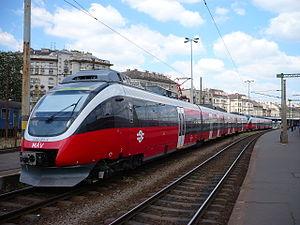
Magyar Államvasutak est la compagnie de chemin de fer de Hongrie. Elle a deux filiales dont l'une est spécialisée dans le transport de voyageurs, et l'autre, dans le transport de marchandises.
La gare de Budapest-Déli est l'une des trois grandes gares ferroviaires de Budapest. Son nom signifie littéralement « Gare du Sud » en hongrois.
Le transport ferroviaire en Hongrie est géré par la MÁV et exploité essentiellement par la MÁV, BKV Zrt. et GYSEV/Raaberbahn. La Hongrie est quadrillée par des lignes allant du nord au sud et d'est en ouest. Des liaisons ferroviaires existent avec les sept pays frontaliers. Le réseau ferroviaire hongrois souffre de nombreuses carences : voies mal entretenues et parfois défaillantes, de nombreuses portions non électrifiées ou encore le manque de doubles voies pour améliorer le trafic.